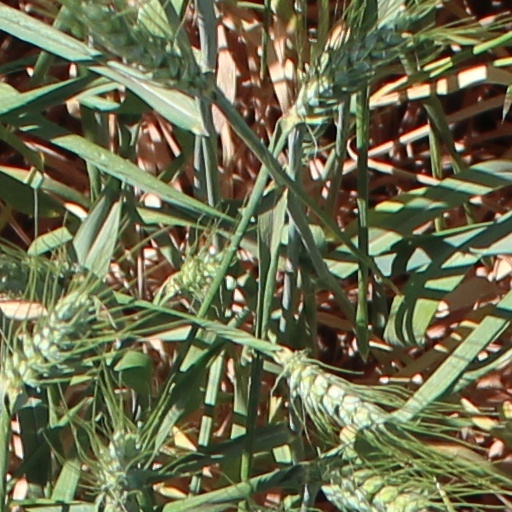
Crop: wheat